Services marketing

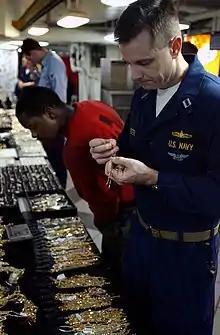
Search goods possess qualities that can be evaluated prior to consumption through direct inspection of the merchandise.

Services marketing is a specialized branch of marketing which emerged as a separate field of study in the early 1980s, following the recognition that the unique characteristics of services required different strategies compared with the marketing of physical goods.